Rida (river)

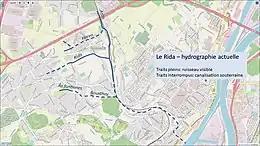
Current hydrography

Recently, a reactivation of springs was observed. A possible cause would be the gradual collapse of the mine galleries, preventing underground drainage and returning the water table to its original level.